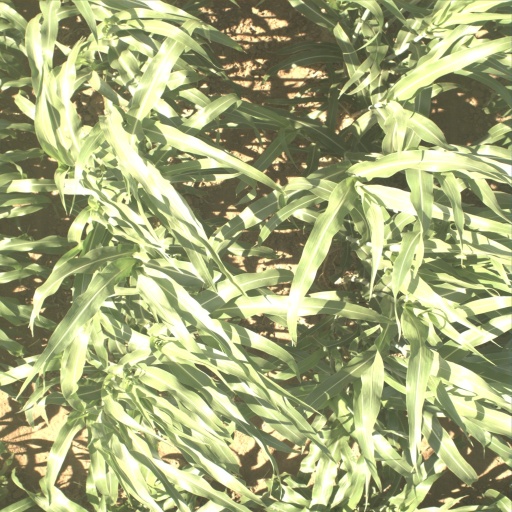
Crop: sorghum